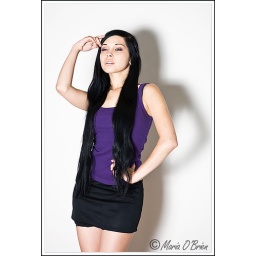
Strobist Shoot at SOPHA studios in Manchester NHSpeedlight at full power in softbox - pointed straight at model against white paper